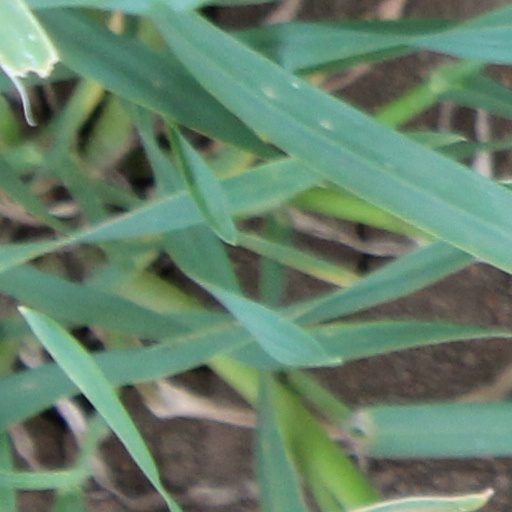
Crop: wheat